Zinc finger protein 800

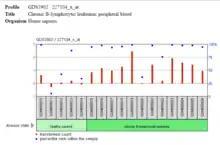
This image from GEO Profiles of ZNF800 shows a correlation between expression of ZNF800 and chronic B-lymphocytic leukemia.

While there is no obvious link so far between ZNF800 and specific diseases it may cause, several studies on GEO Profiles have shown a correlation between ZNF800 and disease condition, including a correlation between increased ZNF800 expression and chronic B-lymphocytic leukemia (ZNF800 GEO Profile 1), as well as a correlation between decreased ZNF800 expression and myotonic dystrophy type 2 (GEO Profile of ZNF800 Figure 2).